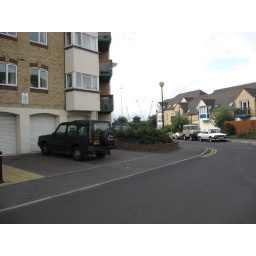
The two smaller windows are our bedrooms; this is our street with QE 2 just visible in the distance.